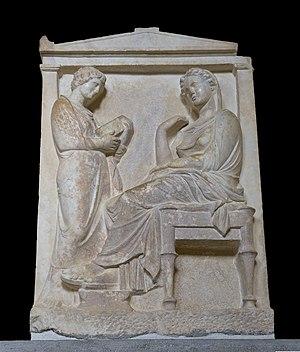
Stele tombale en mémoire de Kalliarista, fille de Phileratos, érigée par son époux Damoclès en témoignage d'amour. Nécropole d'Anatipsi. Marbre. Oeuvre d'inspiration attique, datée de peu avant le milieu du IVème siècle avant notre ère. Archaeological Museum of Rhodes